Japan Air Self-Defense Force

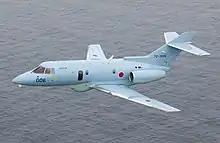
A U-125A aircraft

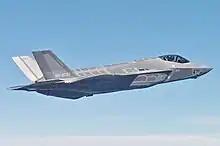
A JASDF F-35A

The rank insignia of non-commissioned officers and enlisted personnel.